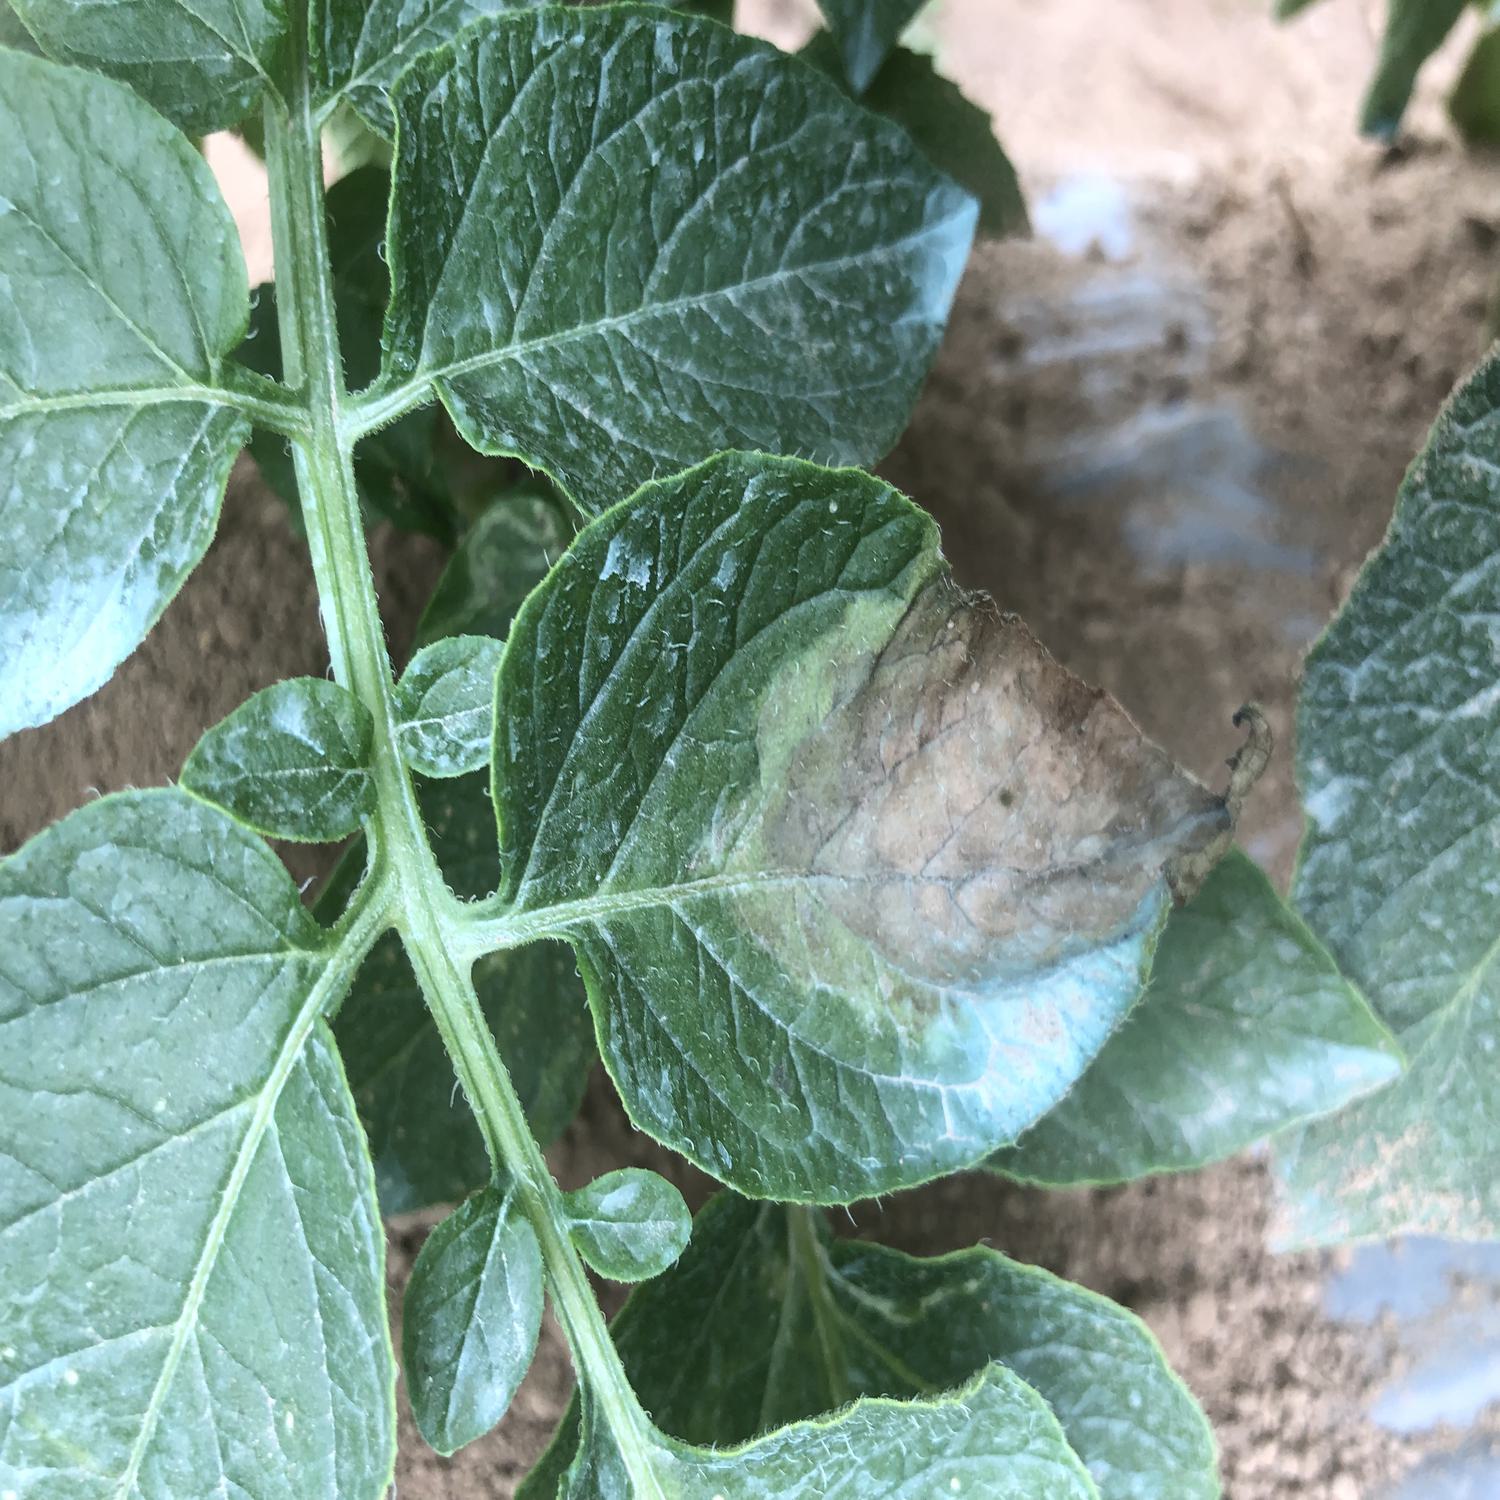
Label: Phytopthora